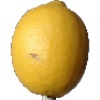
Label: lemon